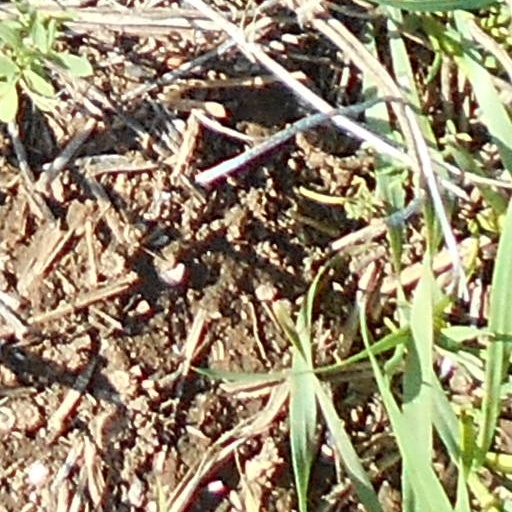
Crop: wheat